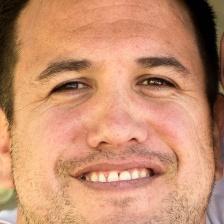
Label: faces